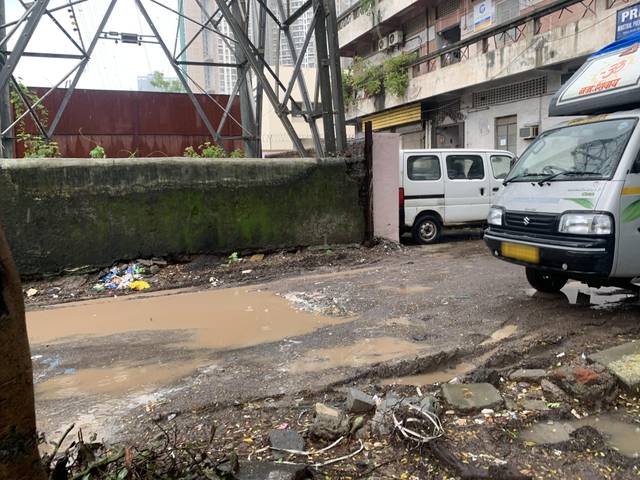
Region: India
Coordinates: 19.163, 72.942